Trevor Young

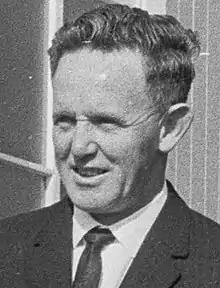
Young in 1968

Trevor James Young (28 August 1925 – 13 May 2012) was a New Zealand politician of the Labour Party.